Ma Haide

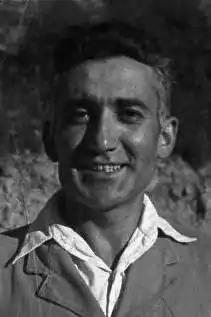
Ma in 1944

Ma Haide (September 26, 1910 – October 3, 1988), born Shafick George Hatem, was an American doctor who practiced medicine in China.